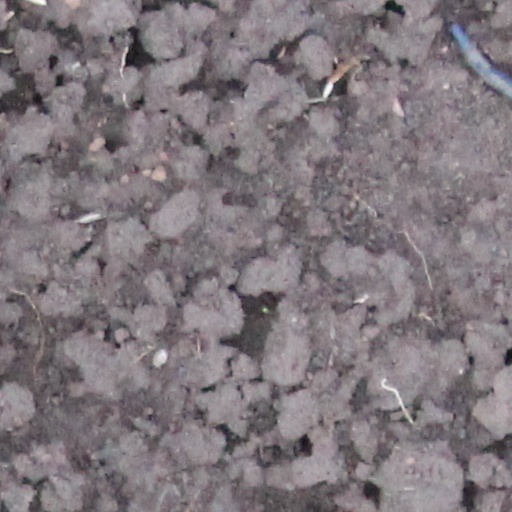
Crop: wheat